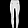
Label: Trouser